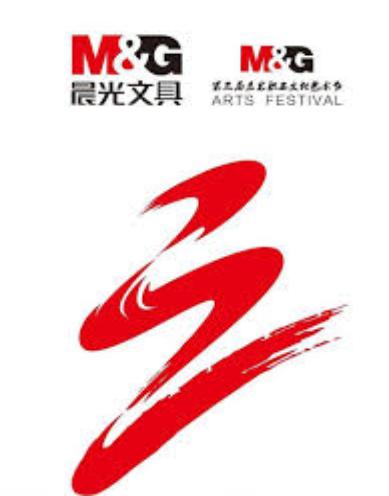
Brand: m&g
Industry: Necessities